Tennis at the 2008 Summer Olympics

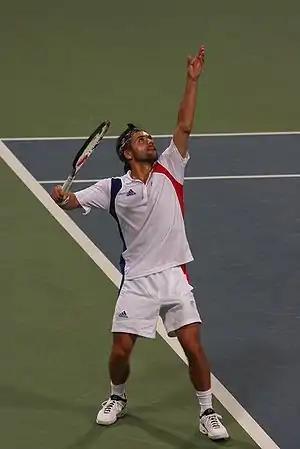
French player Arnaud Clément

On Day 1, the conditions were at a humidity level of 89%, and ITF commentators felt that this, along with the heat and smog, would result in fatigue for some players, especially in longer matches. Play did not begin at the scheduled time of 10 a.m., and was delayed until 12.53 p.m., when number eight seed James Blake began his match against Chris Guccione on the Centre Court. The Women's Singles competition also commenced. However, play was suspended again at 4.26 p.m., and eventually cancelled for the rest of the day.